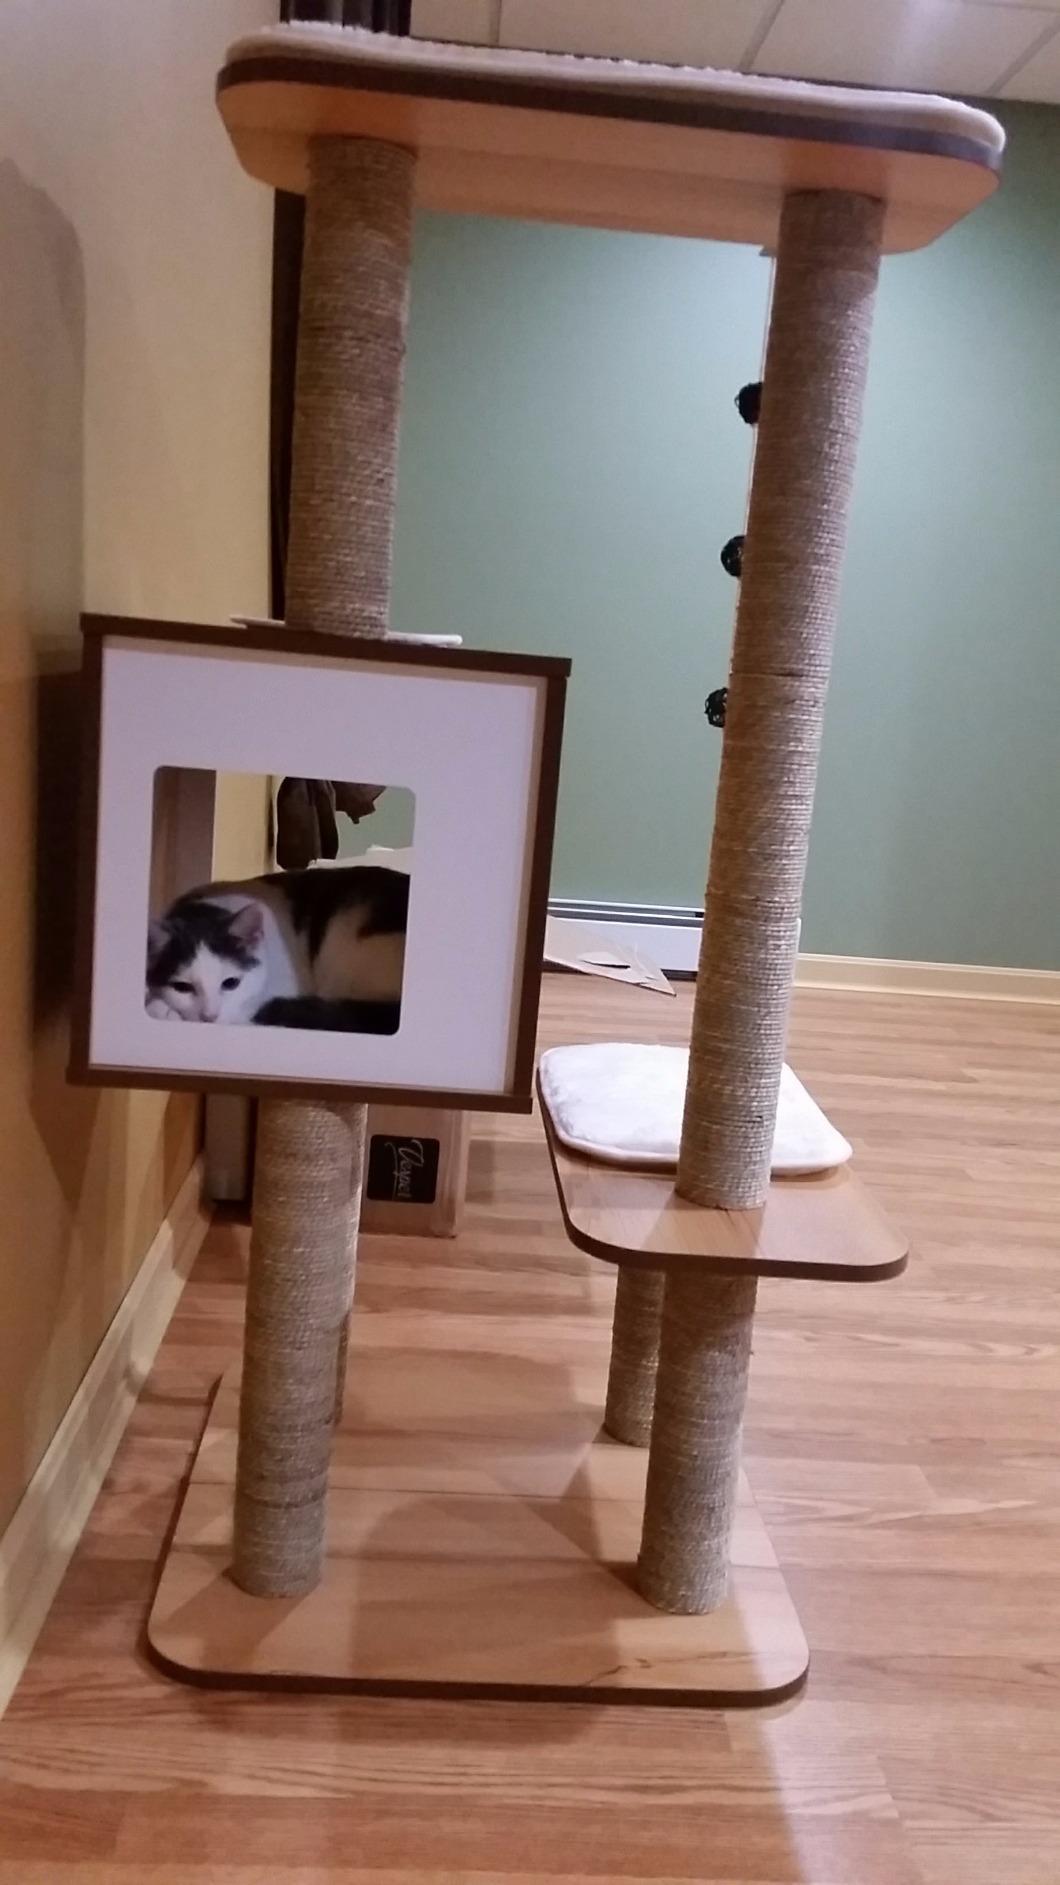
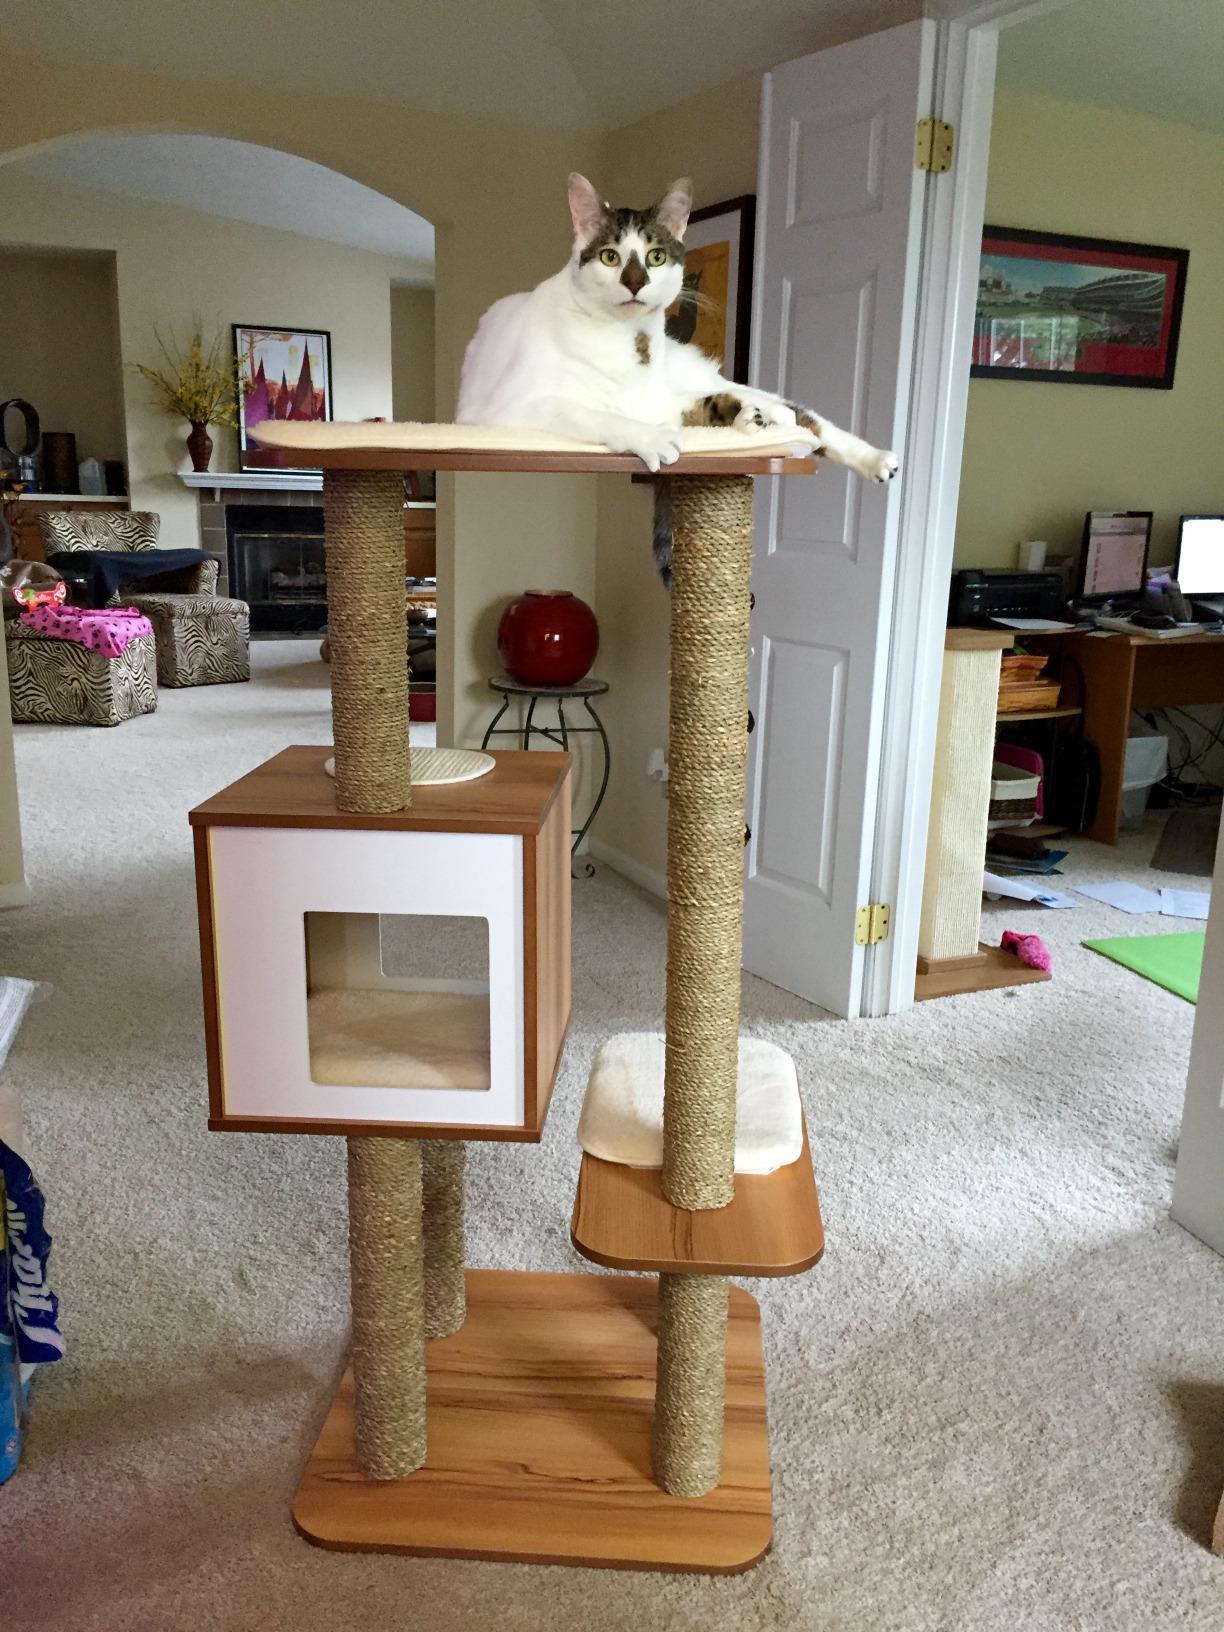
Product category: items_cat tree
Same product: yes